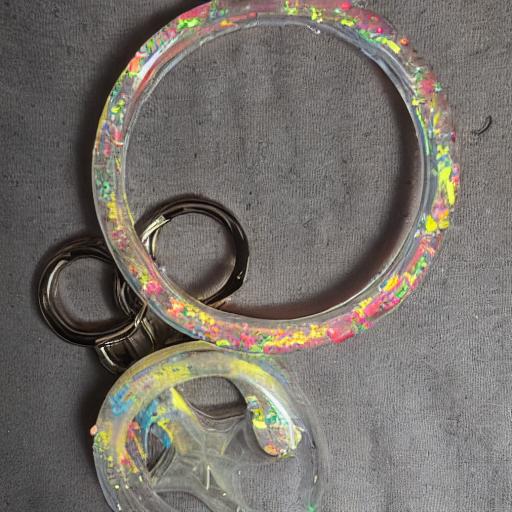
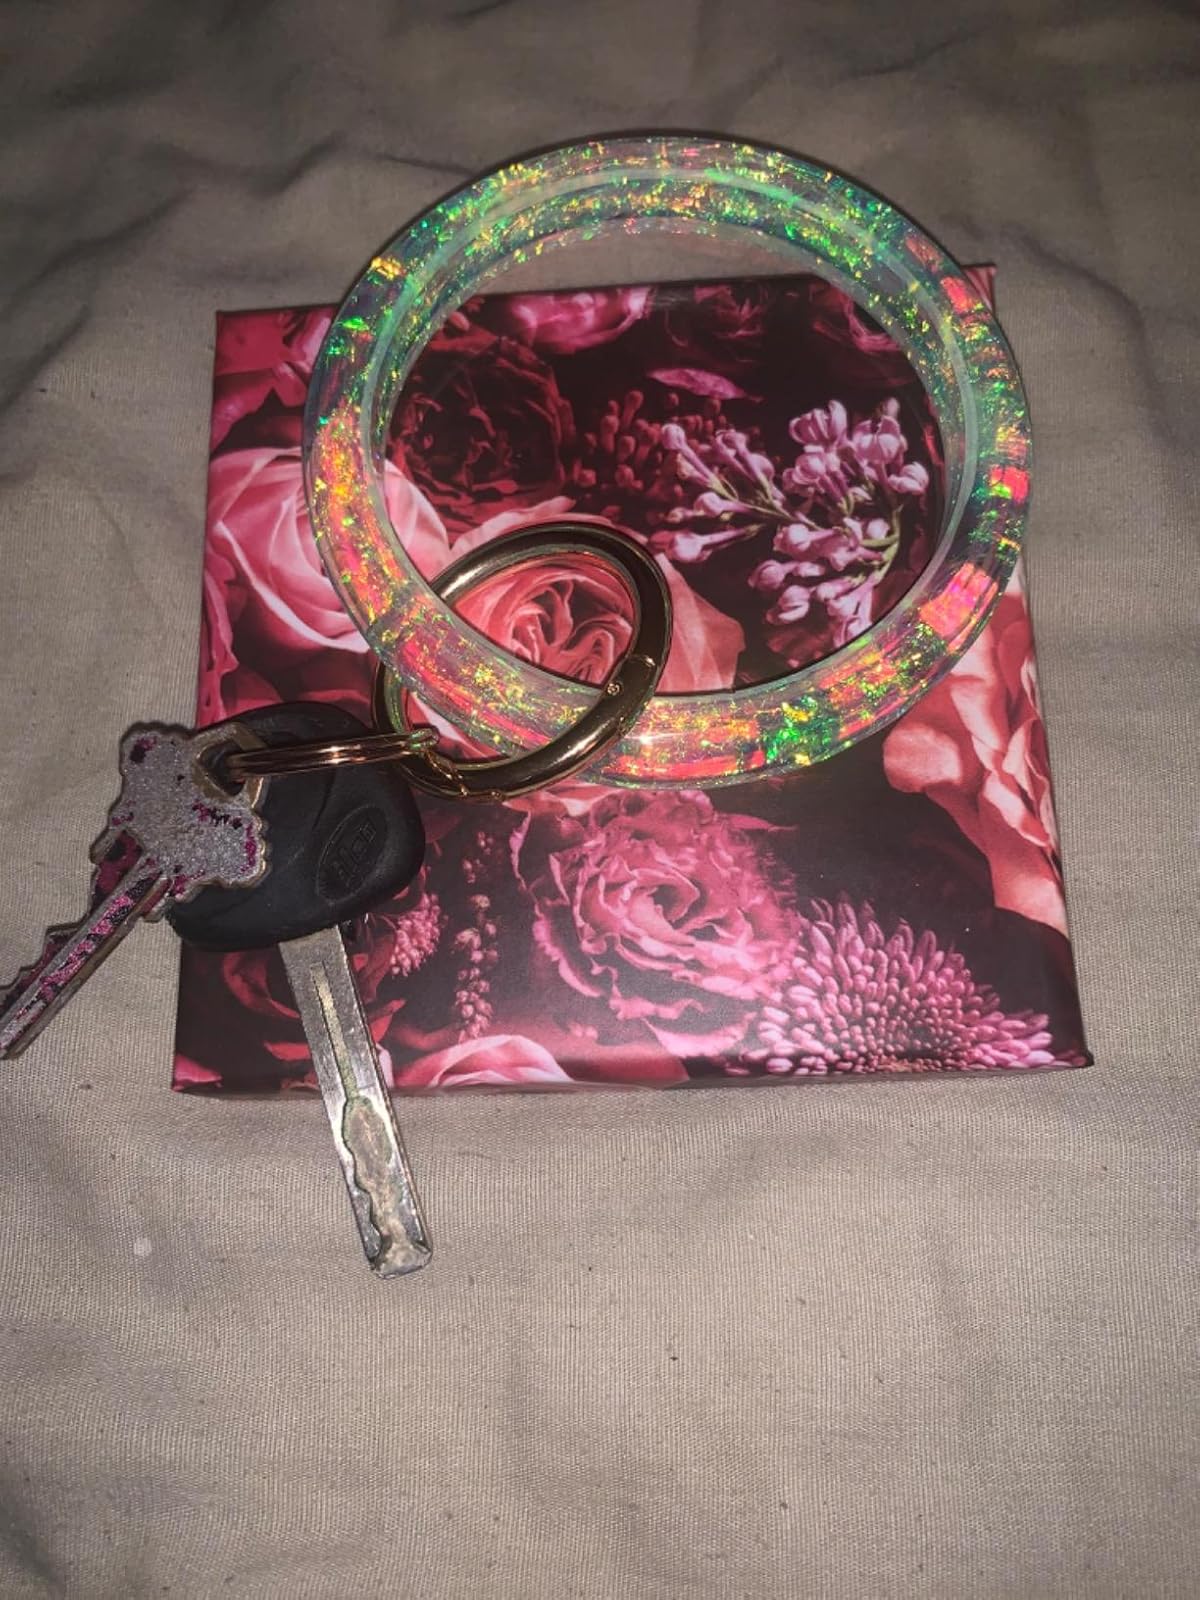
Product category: accessories_keychain
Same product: no